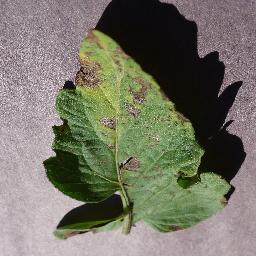
Label: Tomato___Early_blight